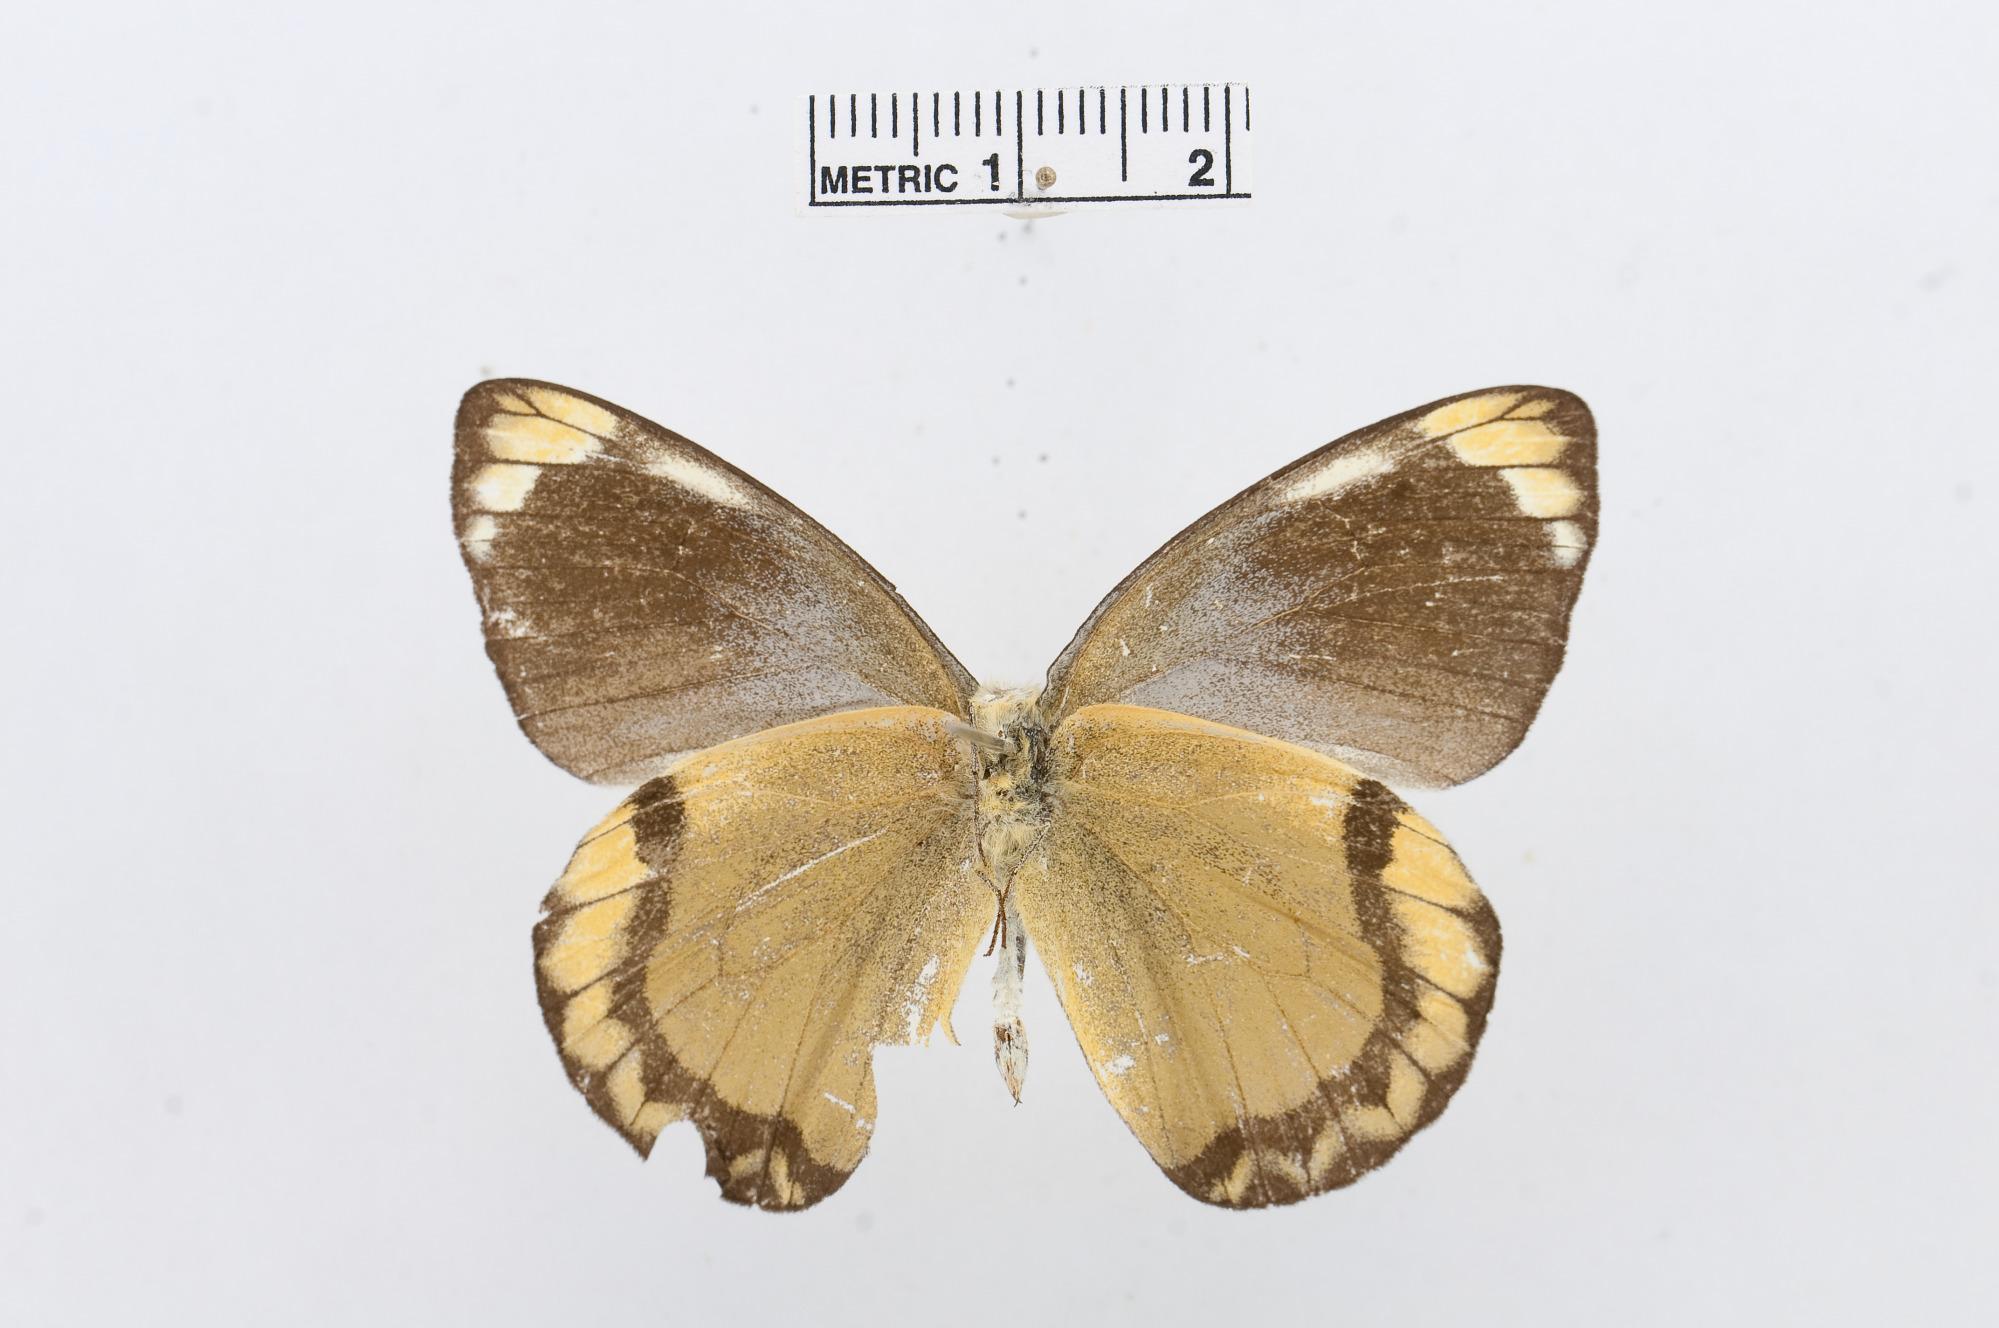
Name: Delias echidna
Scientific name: Delias echidna
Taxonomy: Animalia, Arthropoda, Hexapoda, Insecta, Lepidoptera, Pieridae, Pierinae